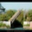
Label: bridge